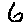
Label: 6